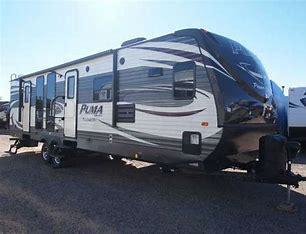
Brand: Puma
Model: 30